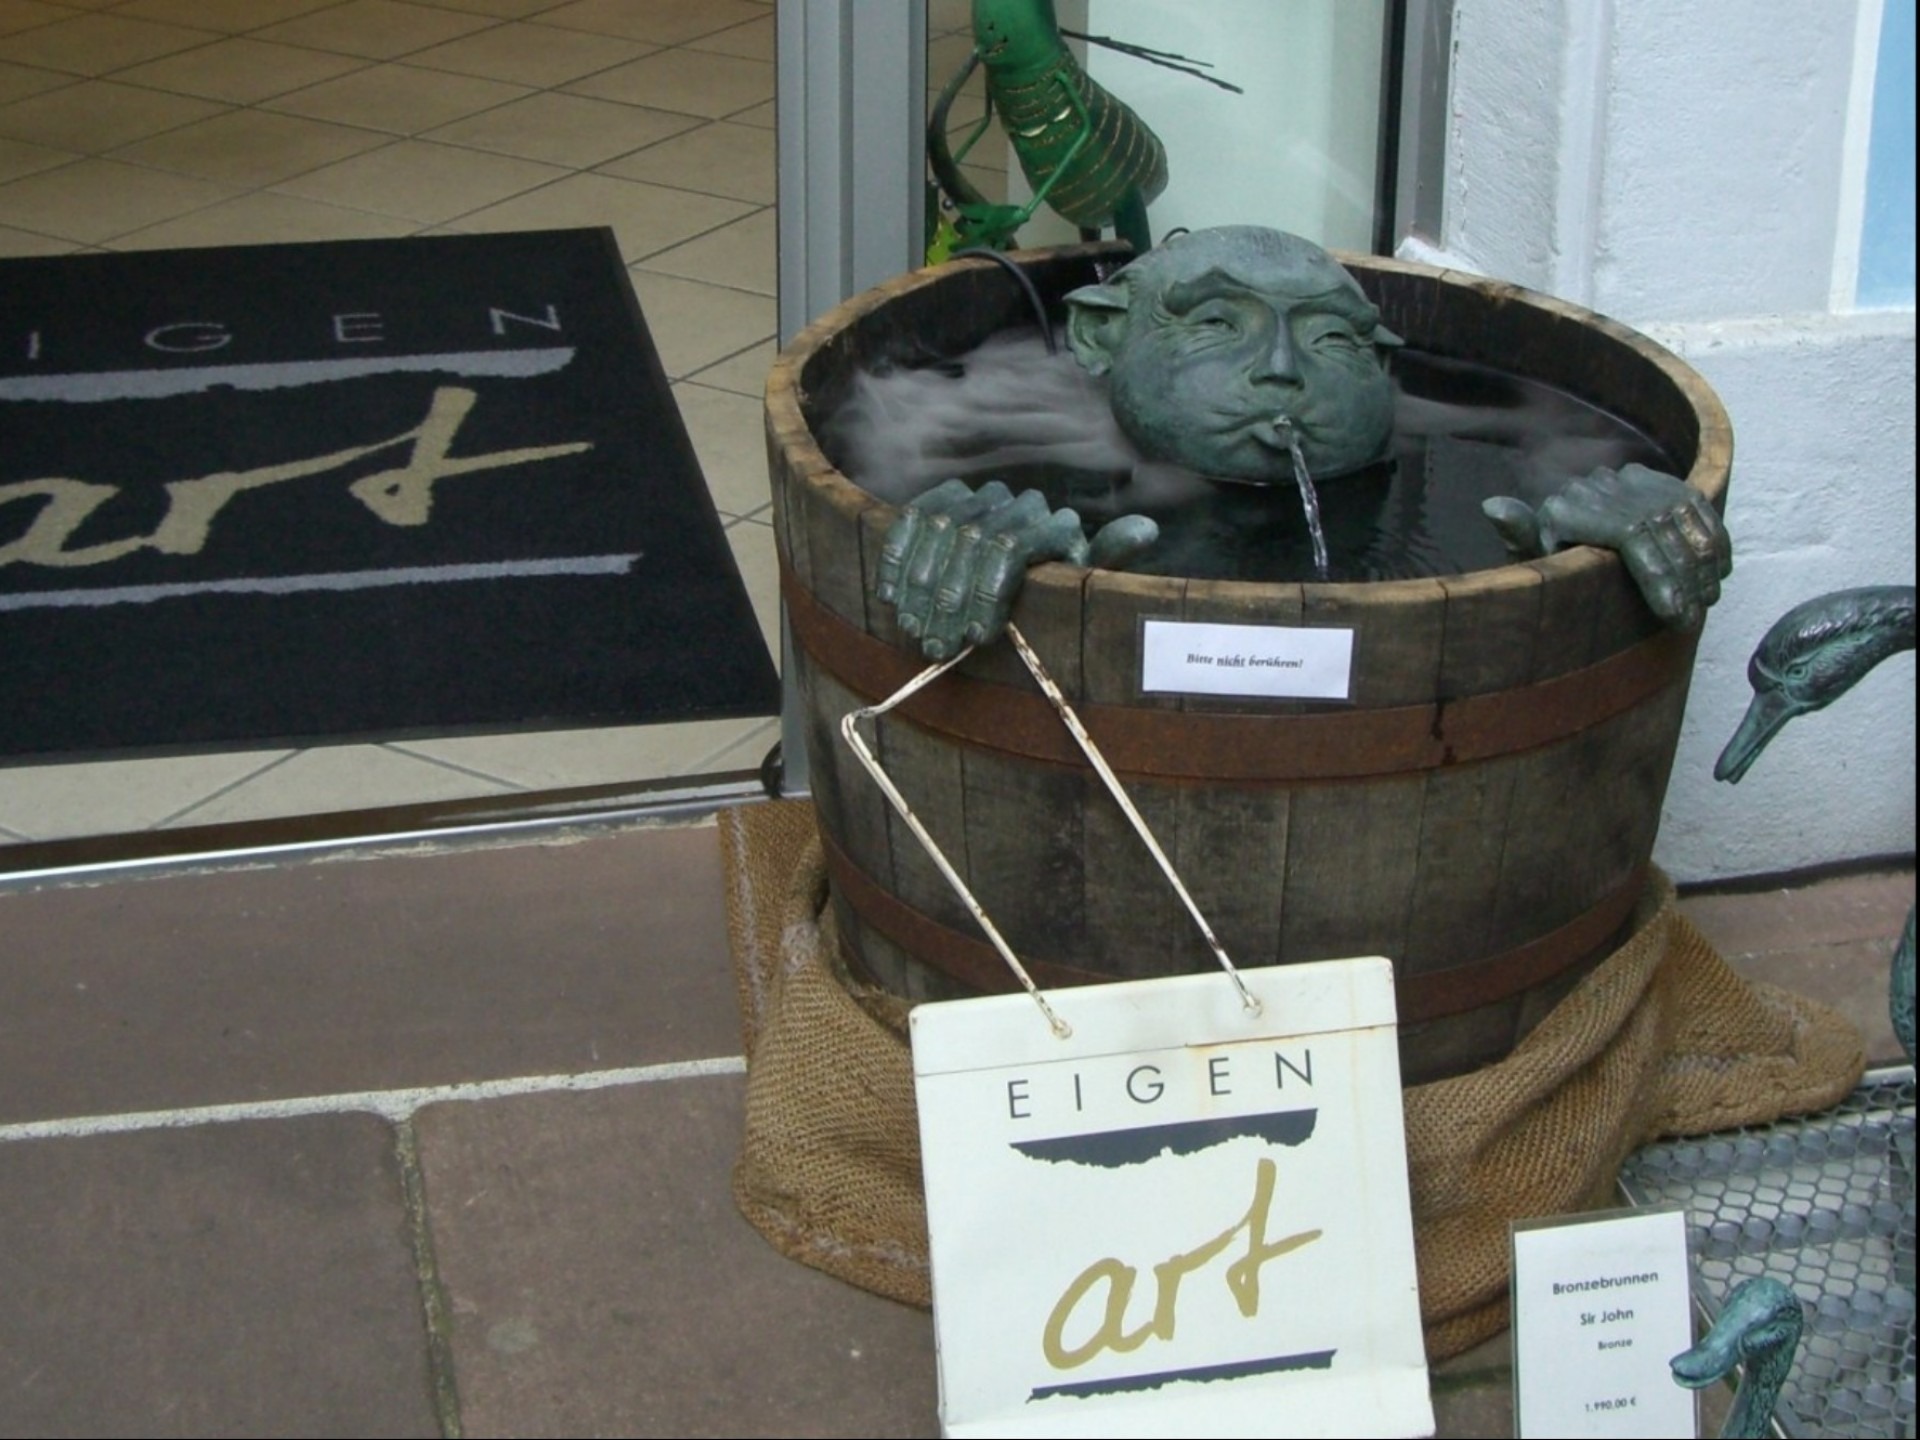
water, wet, swim, gargoyle, sculpture, art, figure, bad, water feature, vat, water jet, water vat, sitz bath